Get to Heaven

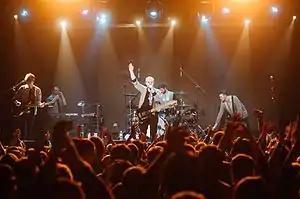
Everything Everything stand on an orange-lit stage in Kiev, Ukraine, mid-performance.

Robertshaw told "Drowned in Sound"'s Robert Leedham that the album is "bolder" than the group's previous work, and is "the most Everything Everything record we've ever done". The band aimed for a "euphoric" sound to provide a "contradiction between the way the lyrics are and [their] sound". In March 2015, they described their sound as "Baroque Obama" on Facebook, explaining to "Gigwise" that "it's where Bach meets Jay Z". For certain tracks, Robertshaw said their aim was "to sound like changing radio stations", toying with various musical ideas in one song in the same style as Kendrick Lamar. Spearman compared this style to the humour in "The Simpsons": "It's twenty minutes of 'bang, bang, bang' – where it started up was way different to where it ends up. The stories are just fucking crazy. That's fun to us."